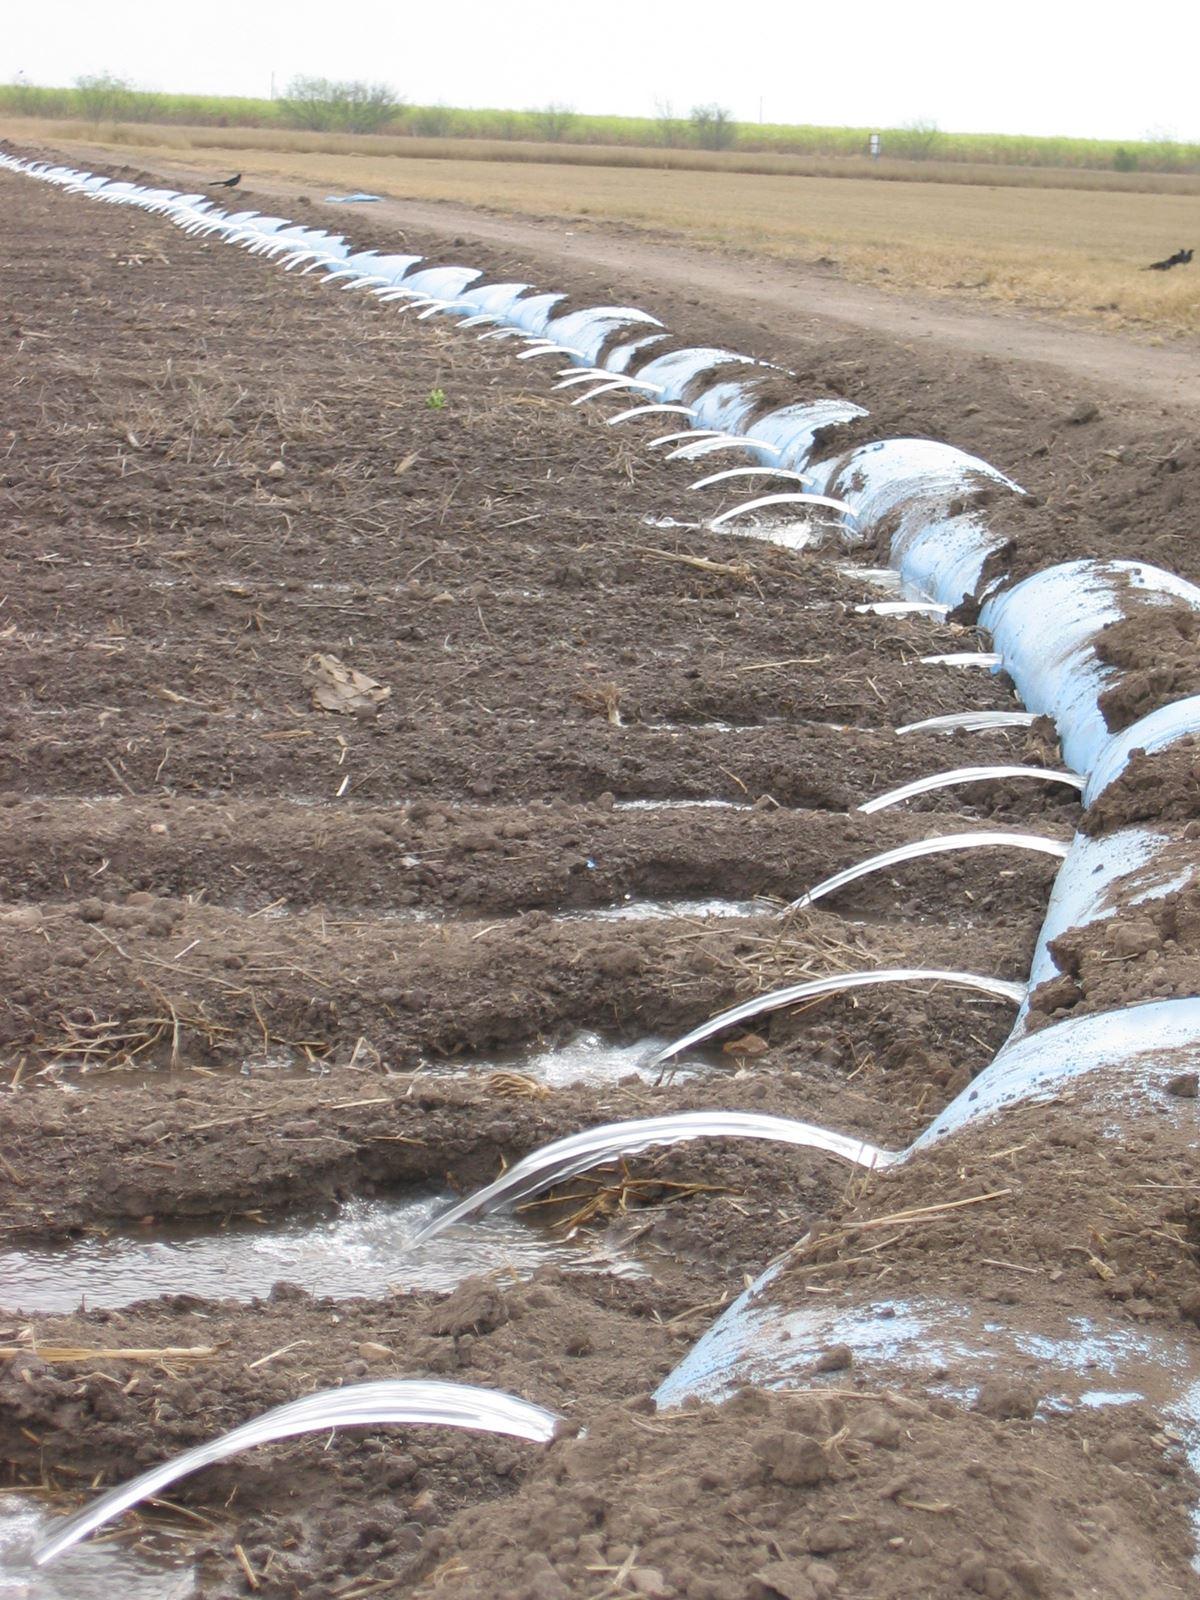
Shamba lililokwisha tayari kuandaliwa, likiwa limezungushiwa bomba kubwa lenye matobo mengi, ambayo yanatoa maji na kuasaidia katika shughuli za umwagiliaji shambani humo.